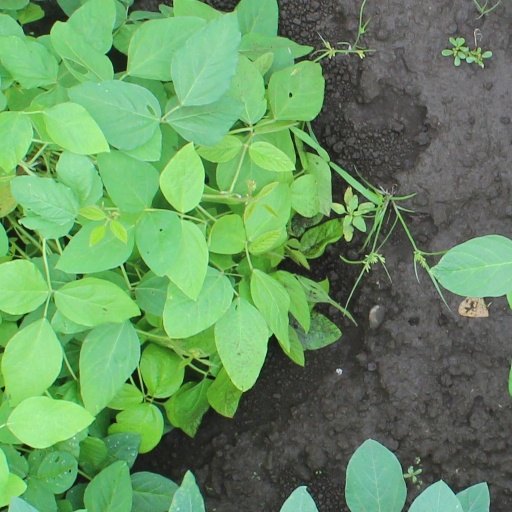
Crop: soybean